Archibald Lampman

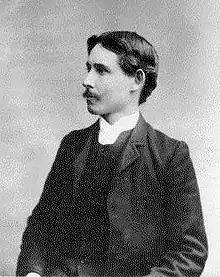
Lampman in 1889

Archibald Lampman (17 November 1861 – 10 February 1899) was a Canadian poet. "He has been described as 'the Canadian Keats;' and he is perhaps the most outstanding exponent of the Canadian school of nature poets." "The Canadian Encyclopedia" says that he is "generally considered the finest of Canada's late 19th-century poets in English."